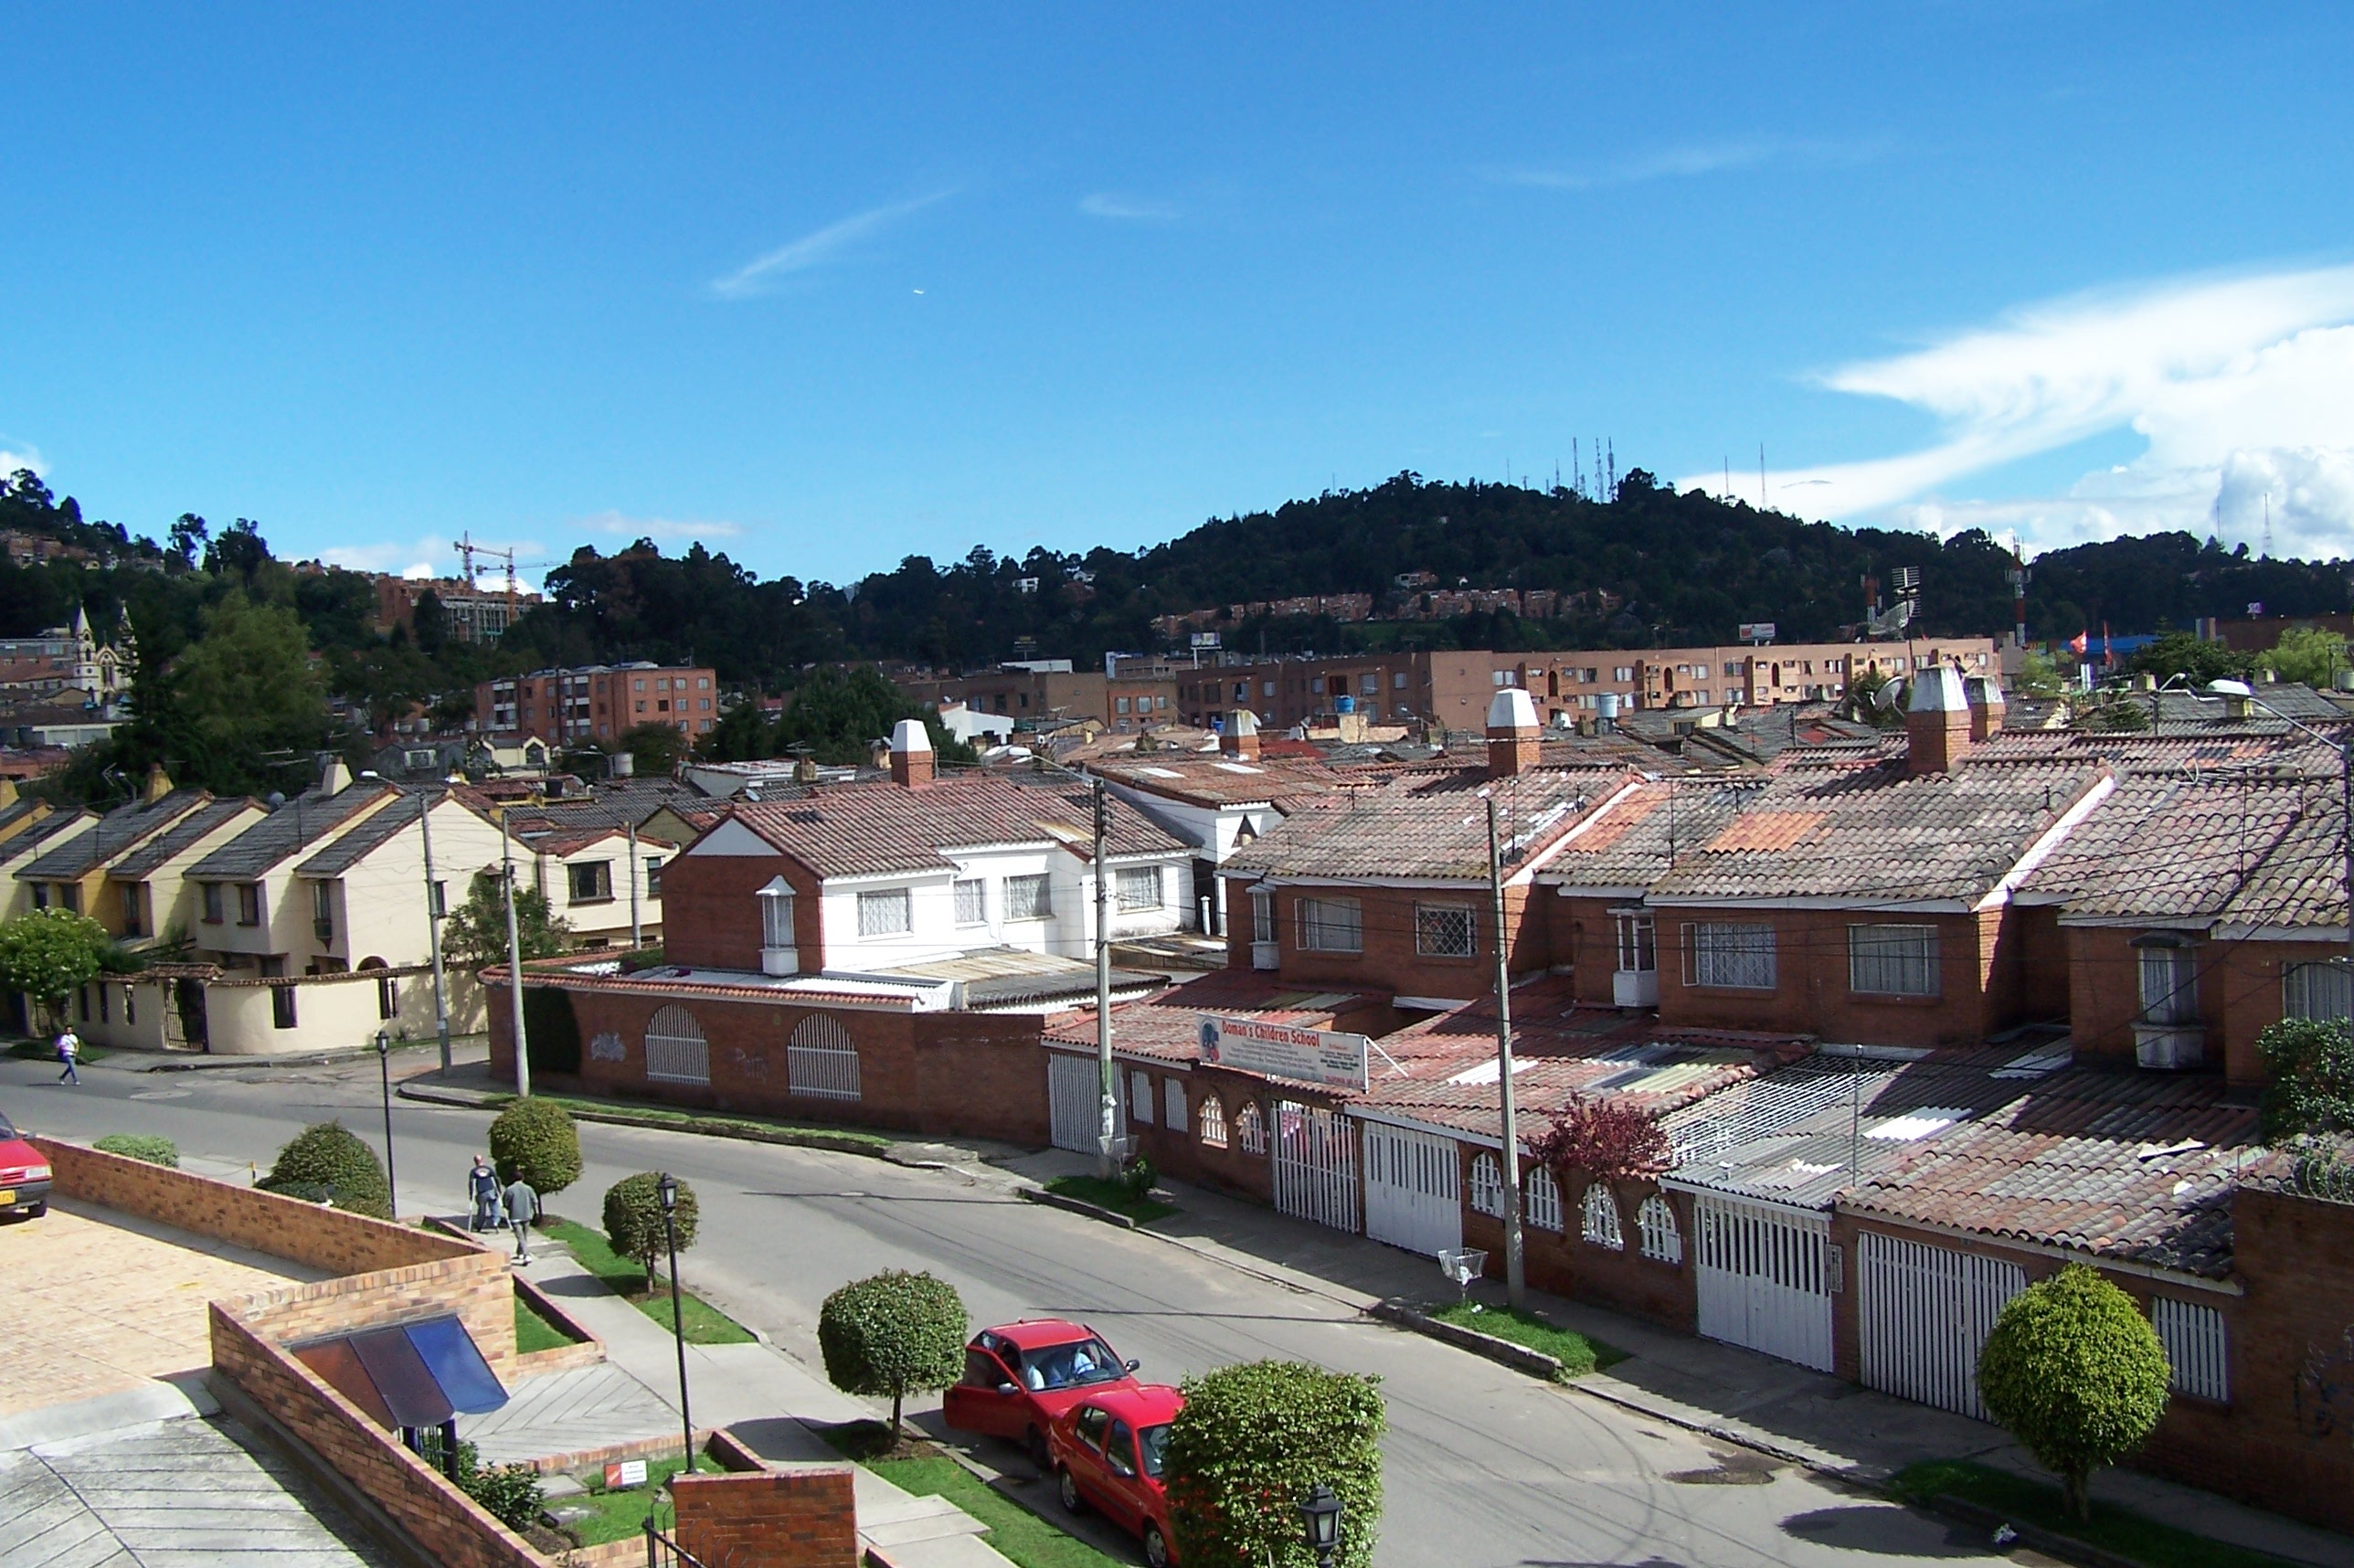
town, view, panorama, village, suburb, property, district, resort, houses, estate, neighbourhood, real estate, residential area, human settlement